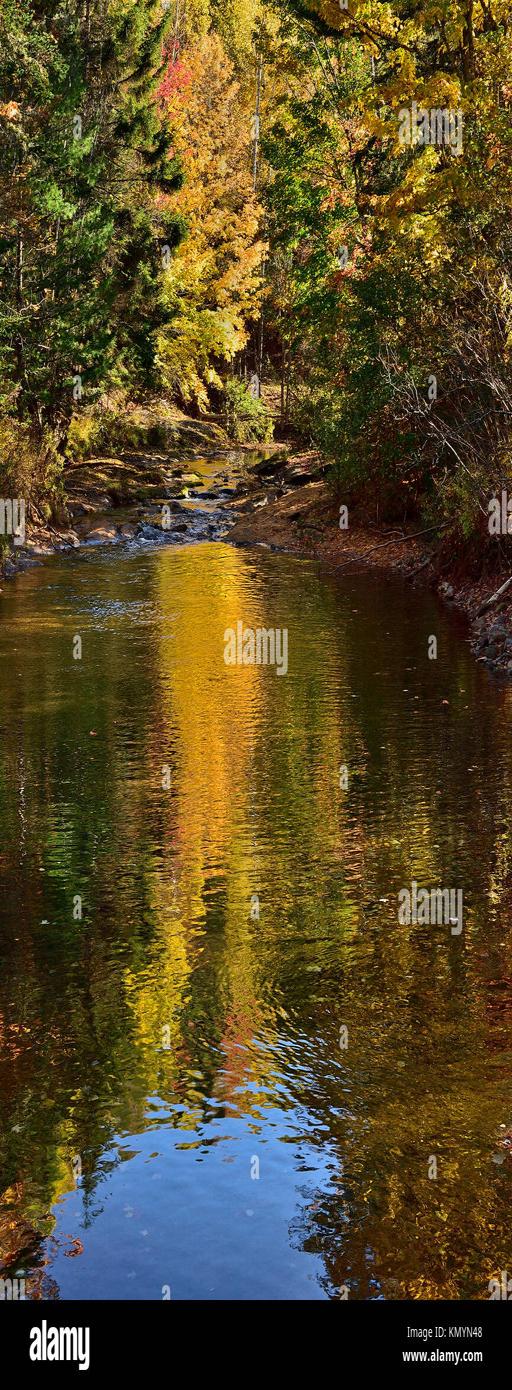
a vertical landscape image of a stream with colorful reflections from the leaves turning color